List of birds of Saint Helena

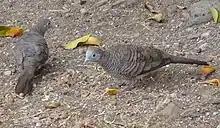
Zebra doves, often seen in settlements

Pigeons and doves are stout-bodied birds with short necks and short slender bills with a fleshy cere.